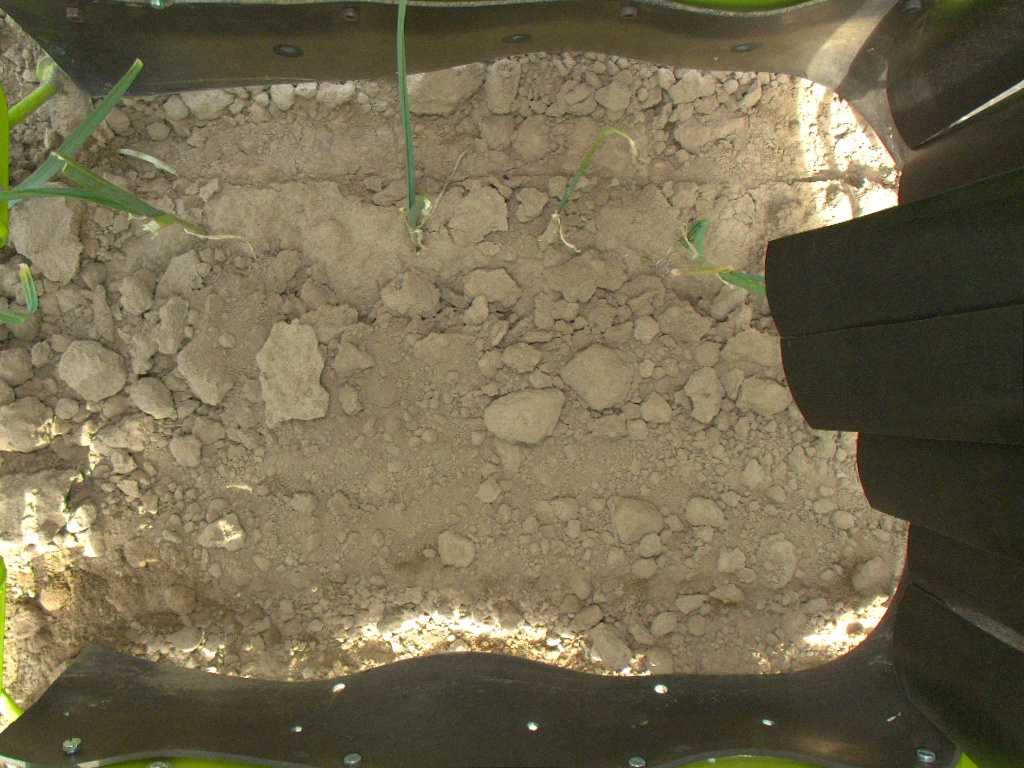
Crop: leek
Objects: leek, leek, leek, leek, stem_leek, stem_leek, stem_leek, stem_leek